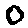
Label: 0